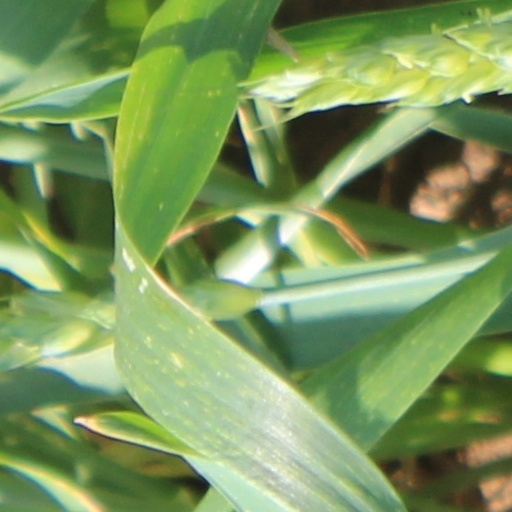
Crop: wheat